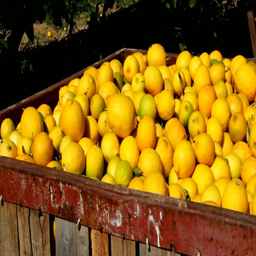
large boxes filled with lemons .